Churches in Norway

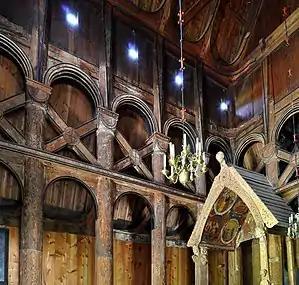
Carpentry and construction inside Hopperstad Stave Church.

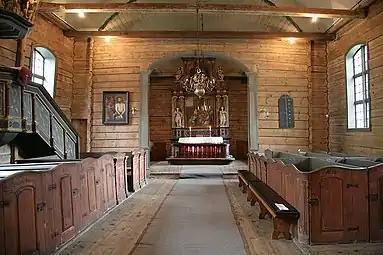
Interior of log-built St Jørgen Church (Bergen) .

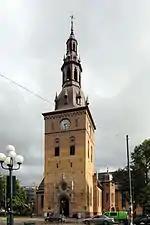
Oslo Cathedral – two brick qualities visible in tower.

Church architecture in Norway has relied on wood as the preferred material, particularly in sparsely populated areas. Apart from medieval constructions, churches built until the Second World War are about 90% wooden. The stave church (timber frame) method of construction is believed to be older than the log technique, and the former was completely abandoned after the reformation.